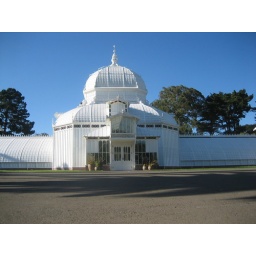
blue sky in golden gate park